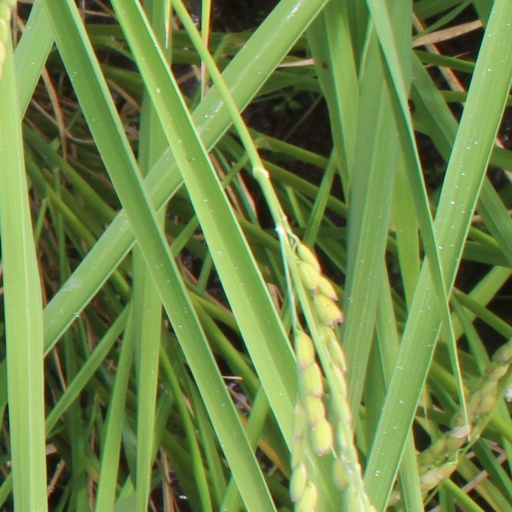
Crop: rice